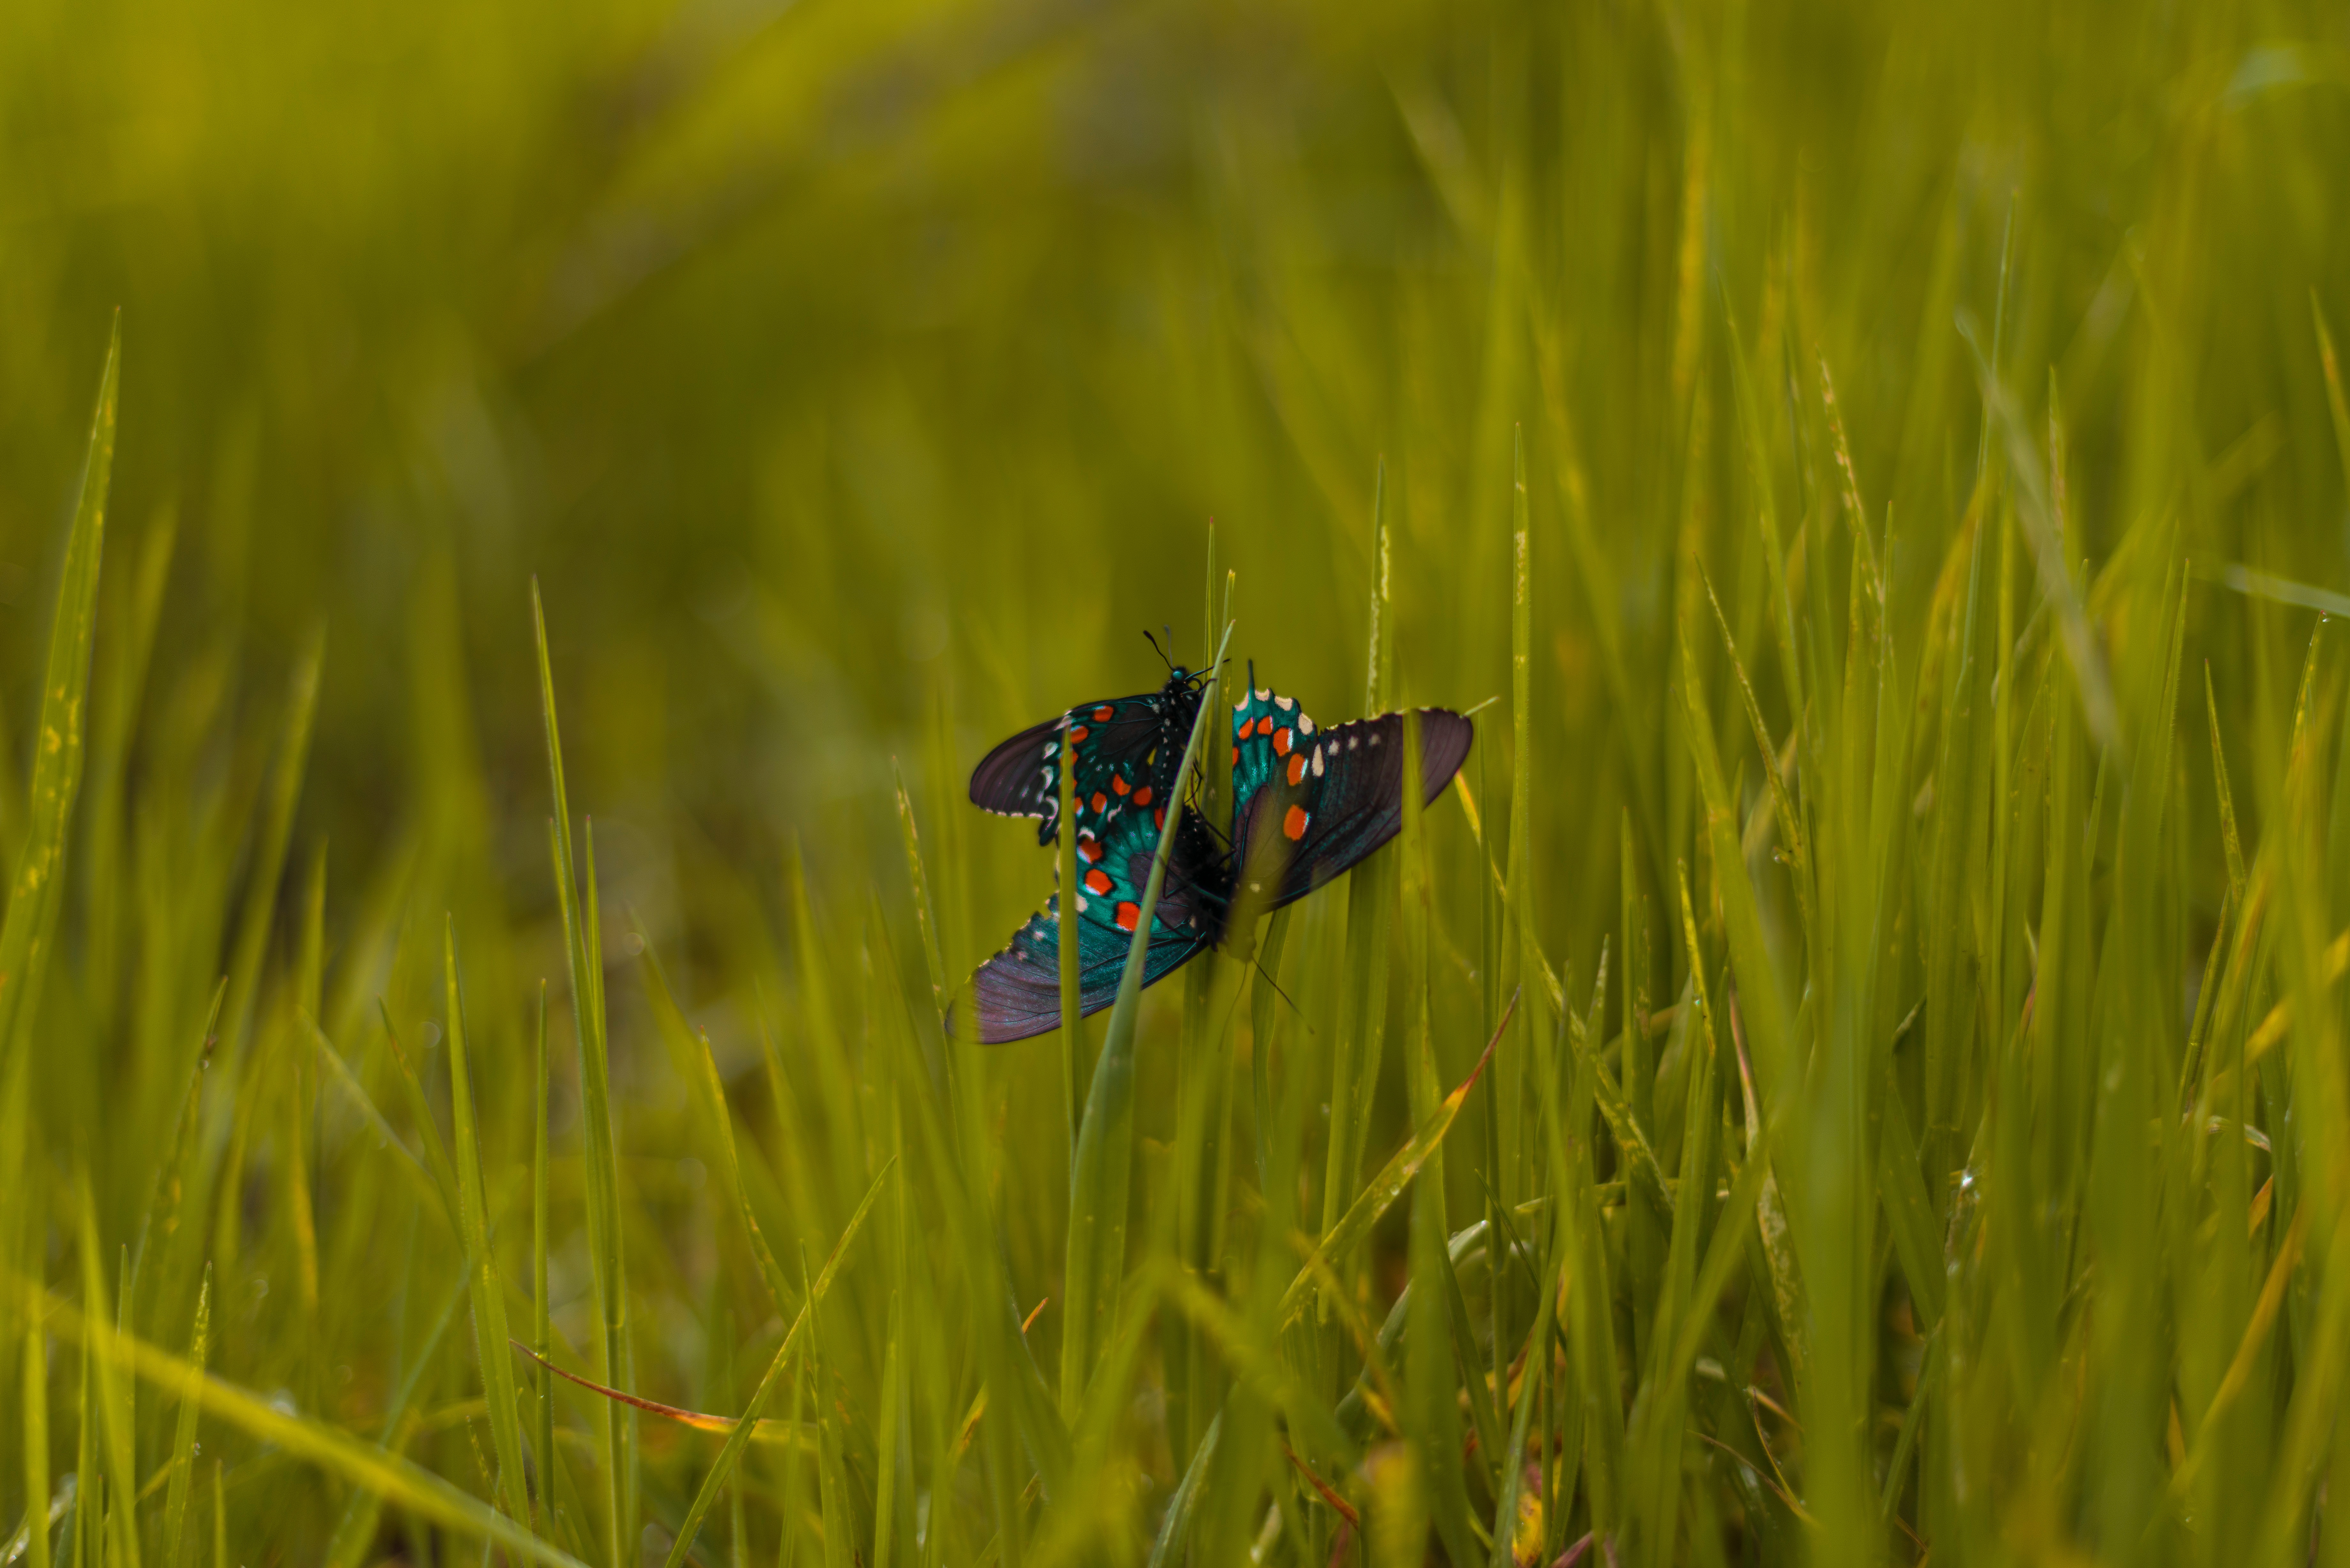
nature, grass, field, lawn, photography, meadow, prairie, leaf, flower, wildlife, green, insect, butterfly, flora, fauna, invertebrate, close up, grassland, pair, macro photography, grass family